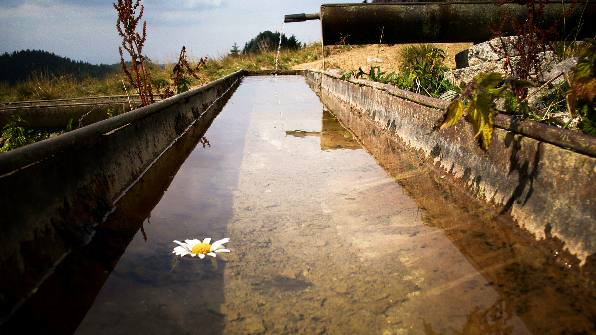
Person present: No